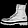
Label: Ankle boot